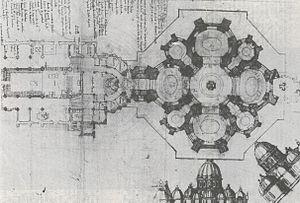
En 1665, Colbert demanda à François Mansart de concevoir un projet de chapelle funéraire des Bourbons. Commandée un an avant la mort de l'architecte, cette chapelle ne fut jamais édifiée. Son projet pour la chapelle des Bourbons aurait abouti à l'édification d'une vaste composition à plan central coiffée d'un dôme, à l'extrémité est de la basilique Saint-Denis qui en possédait déjà un, celui de la chapelle (inachevée) des Valois. Un certain nombre de chapelles à dôme, pour abriter les tombeaux, se seraient groupées autour de cet espace central circulaire qui devait être recouvert d'un dôme tronqué complexe, éclairé à l'intérieur par des fenêtres invisibles. Jules Hardouin-Mansart qui fut formé tout jeune par son grand-oncle, s'inspira souvent des de dessins de celui-ci. En particulier, le plan de Hardouin pour la chapelle à dôme des Invalides doit beaucoup au projet non exécuté de Mansart pour une chapelle des Bourbons à la basilique Saint-Denis.
La chapelle des Bourbons est un projet architectural de Louis XIV et Jean-Baptiste Colbert qui ne fut jamais réalisé : il consistait en l'édification à l'extrémité de la Basilique Saint-Denis d'une chapelle destinée à abriter les sépultures des rois de la Maison de Bourbon. On parle parfois aussi de la rotonde des Bourbons, par analogie avec la rotonde des Valois mais l'appellation n'est pas exacte car il ne s'agissait pas nécessairement d'un édifice circulaire à l'intérieur et à l'extérieur.
La basilique Saint-Denis est une église de style gothique située au centre de la ville de Saint-Denis, à 5 kilomètres au nord de Paris dans le département français de Seine-Saint-Denis en région Île-de-France.